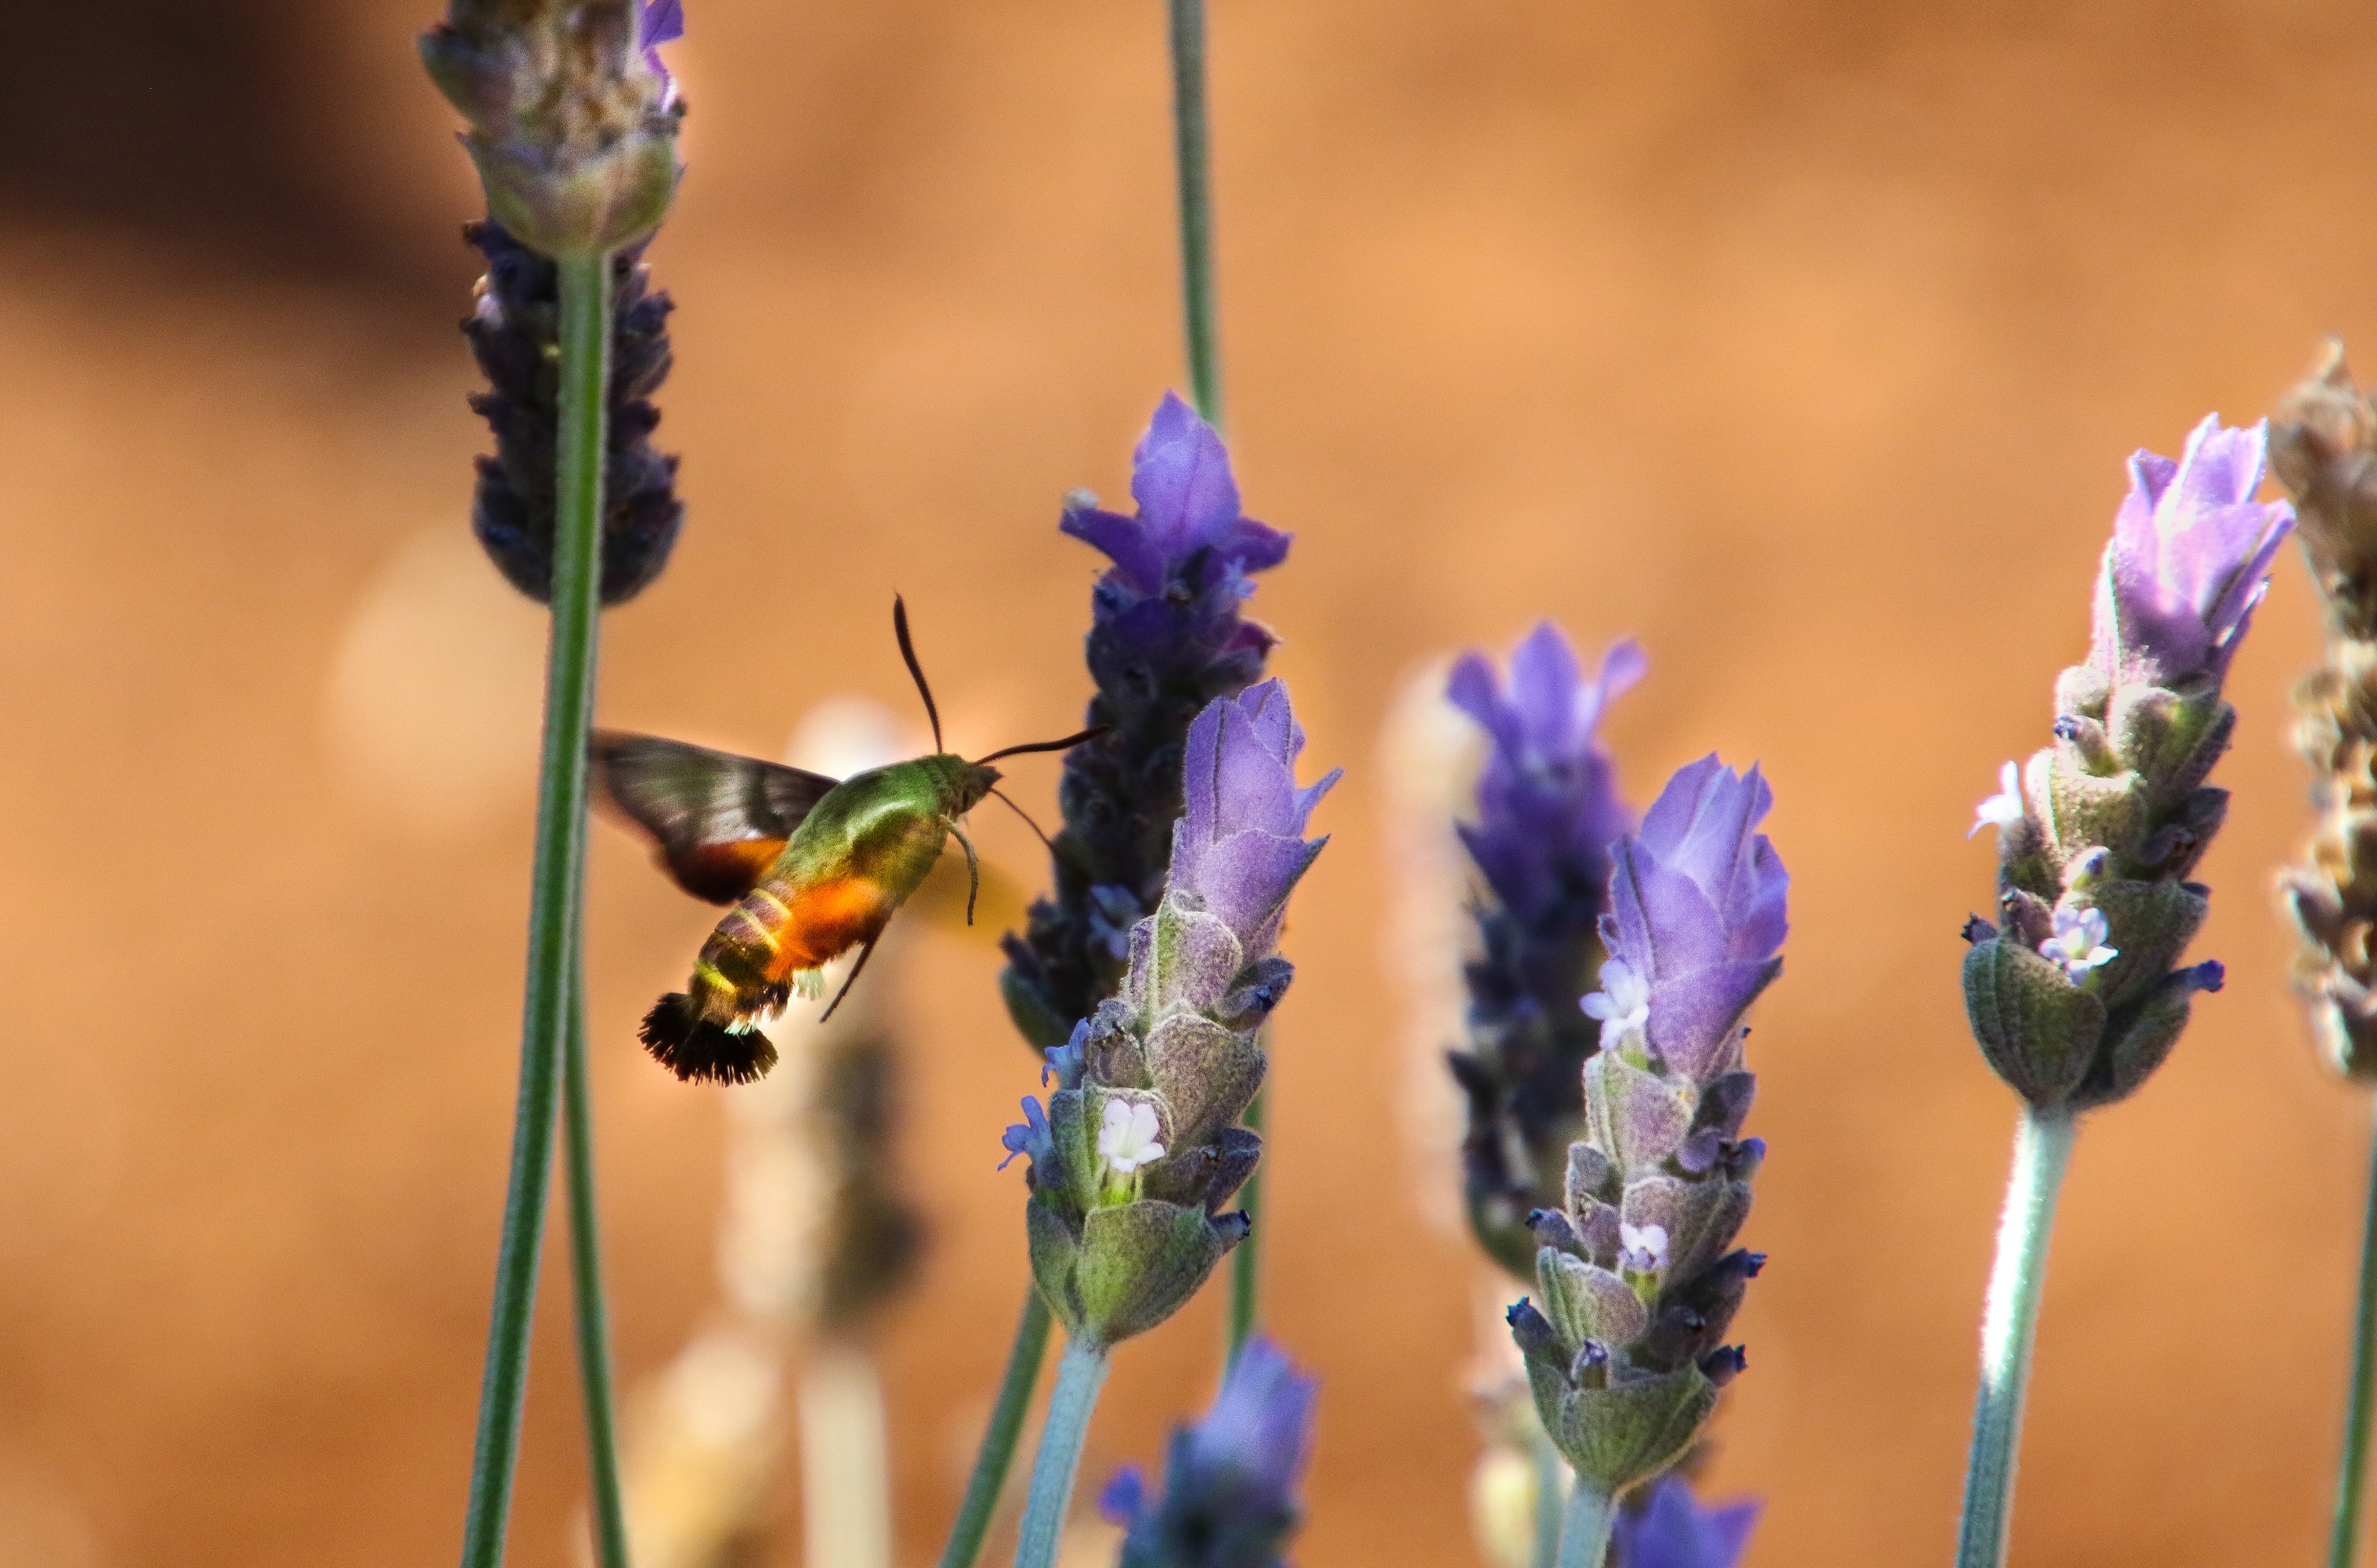
flower, lavender, Cynthia subgenus, plant, insect, pollinator, french lavender, english lavender, flowering plant, invertebrate, plant stem, membrane winged insect, butterfly, hummingbird, carpenter bee, Egyptian lavender, sage, iris, moths and butterflies